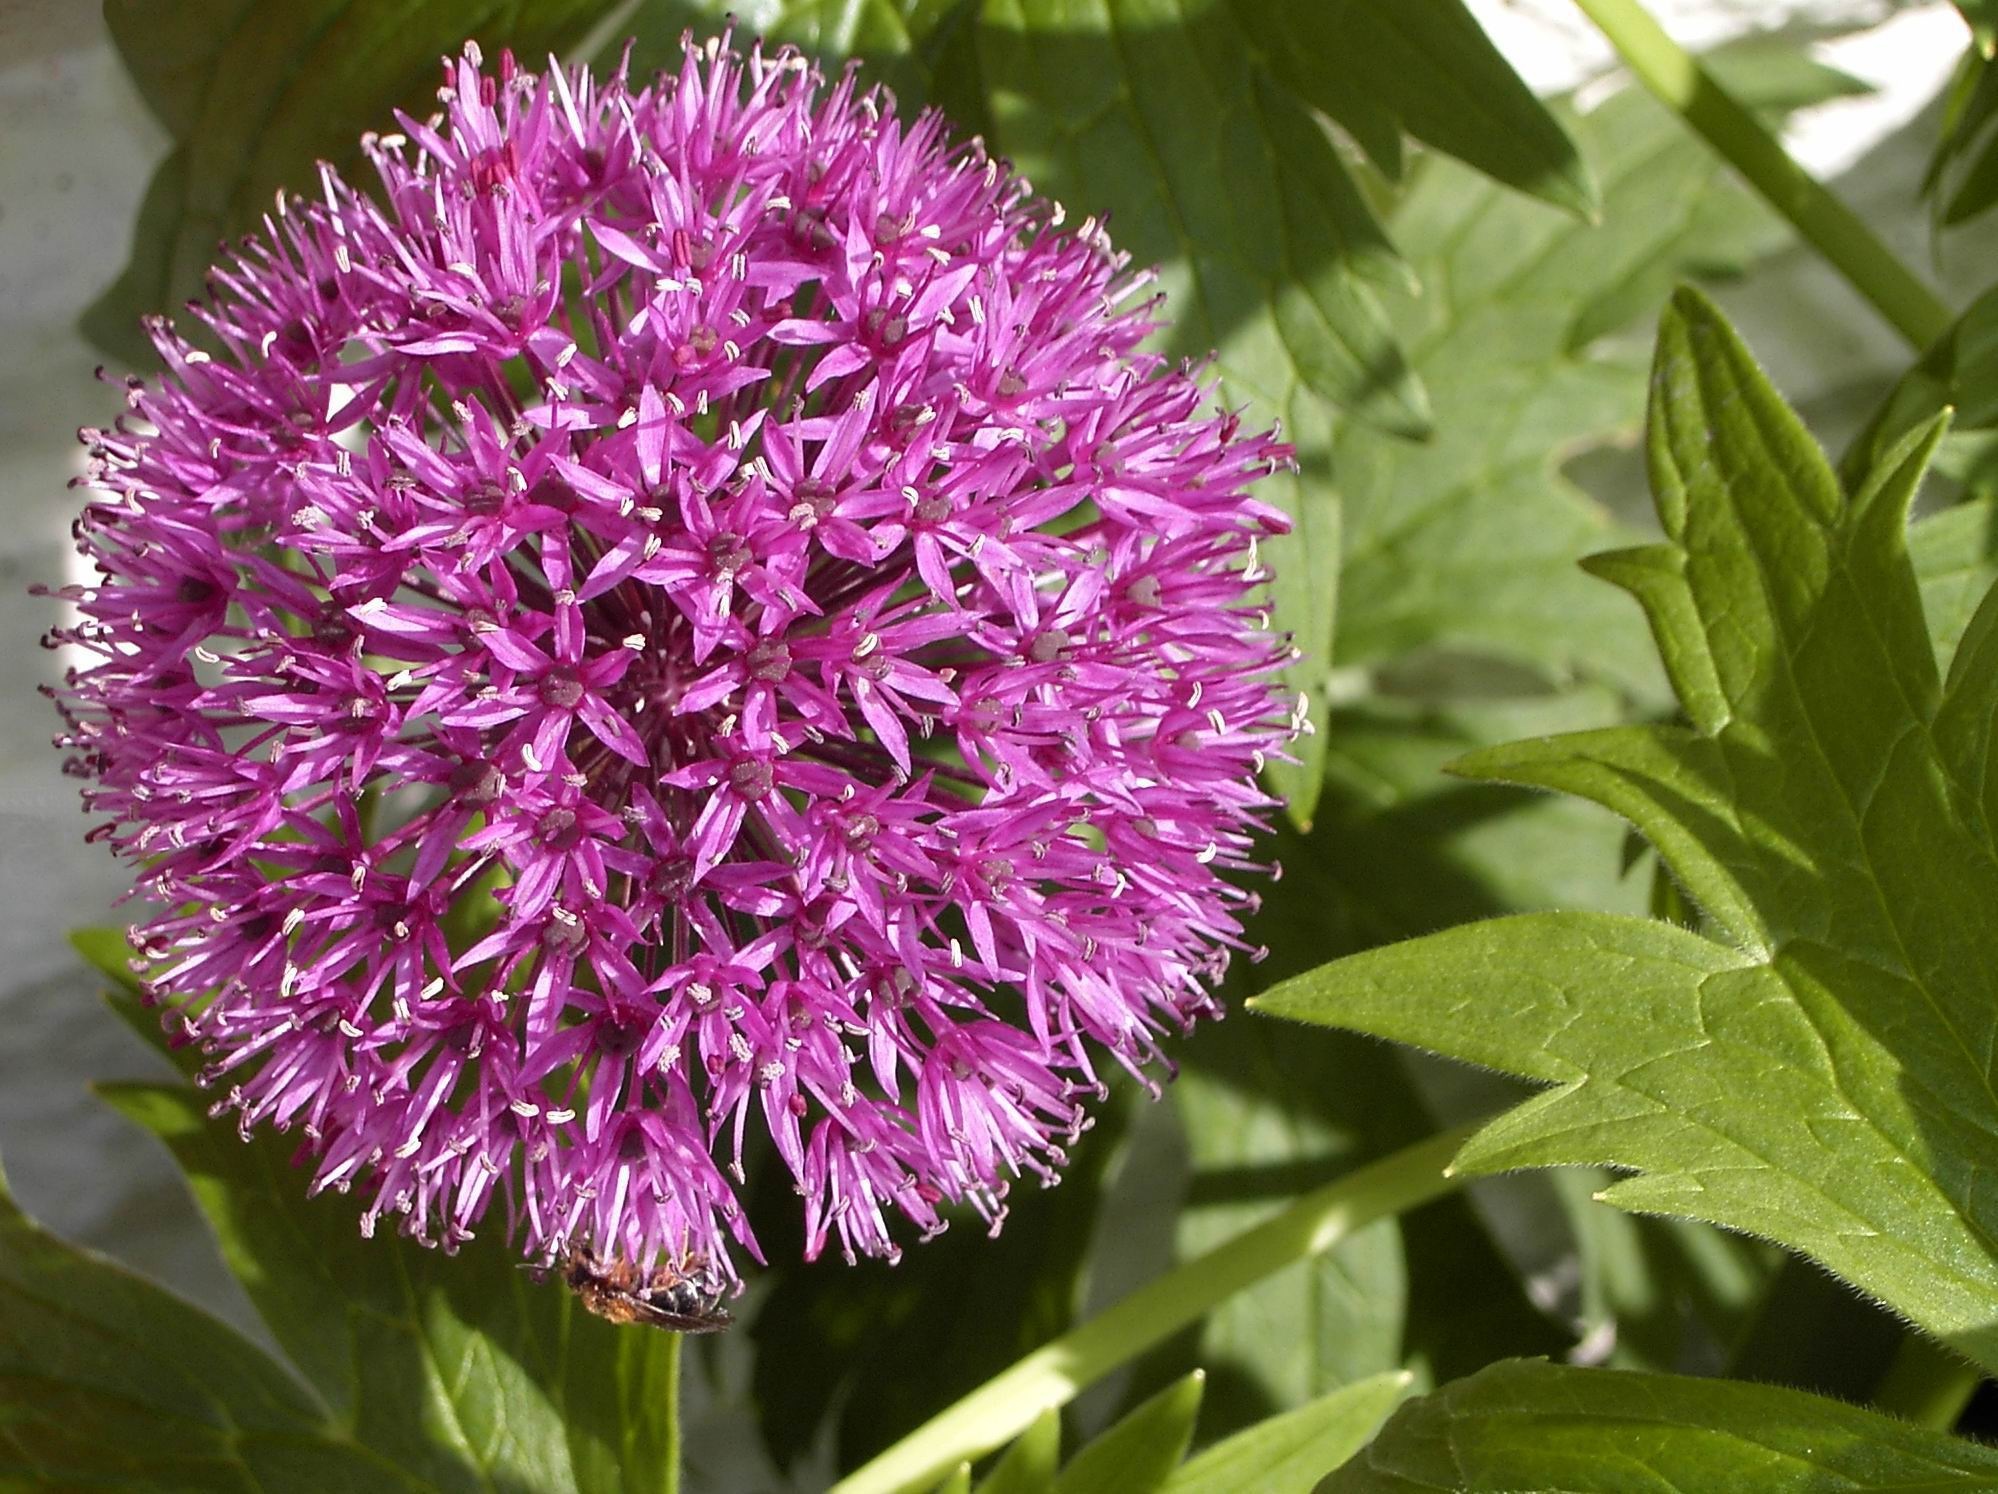
nature, plant, flower, purple, summer, floral, spring, produce, natural, botany, flora, close up, outdoors, beauty, beautiful, purple flower, flowering plant, daisy family, flower with bee, annual plant, land plant, onion genus